PlayStation models

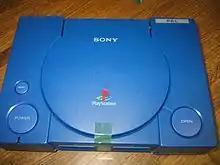
Debugging station PlayStation (PAL)

There were also debugging consoles - these were generally in either blue or green cases, although there were some special production units (mostly intended for use as show demo units) that were grey, the same as the retail consoles. The debug units were designed to be as close as possible to retail consoles, so they only had 2MB of RAM (the developer boards had 8MB) and had standard retail boot ROMs. The only real difference is that the CD controller was reprogrammed so that it would identify any disc that had a data track as being "licensed", rather than requiring the region code in the lead-in that was present on pressed PlayStation CDs. This was done to allow developers to burn games to CD for testing. A side-effect of this was that most debug consoles would also boot discs from other regions (one notable exception being the later NTSC-J debugs, which only boot Japanese titles), although this was not officially supported. Sony made specific debug consoles for each region, and the TRC (technical requirement checklist) provided by Sony for each region required testing the title on the correct debug stations.